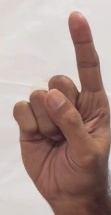
ASL sign: 1